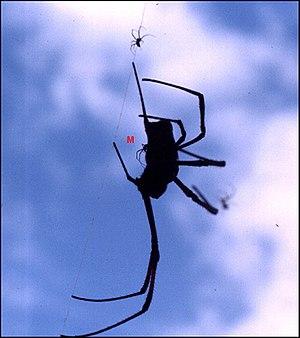
Nephila inaurata
Le dimorphisme sexuel est l'ensemble des différences morphologiques plus ou moins marquées entre les individus mâle et femelle d'une même espèce. Plus généralement, le dimorphisme sexuel peut porter : soit sur des caractères sexuels primaires, soit sur des caractères sexuels secondaires, qui peuvent être morphologiques, physiologiques ou comportementaux.